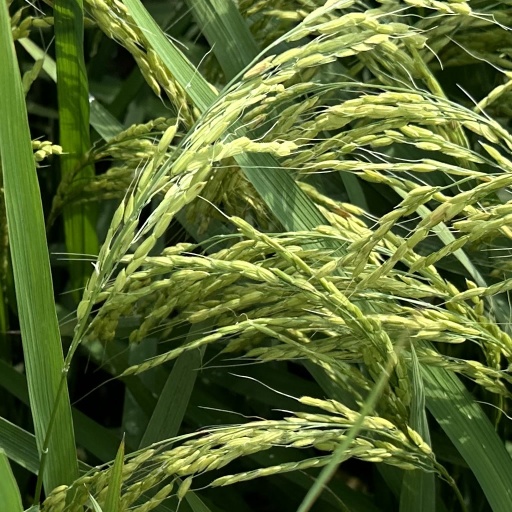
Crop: rice